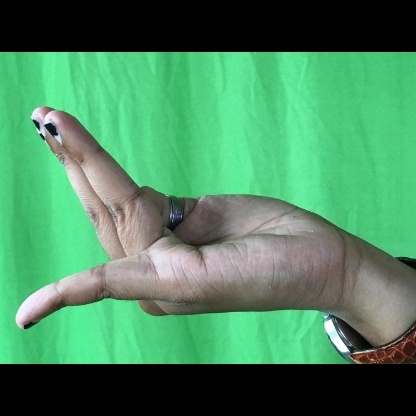
Mudra: Chaturam